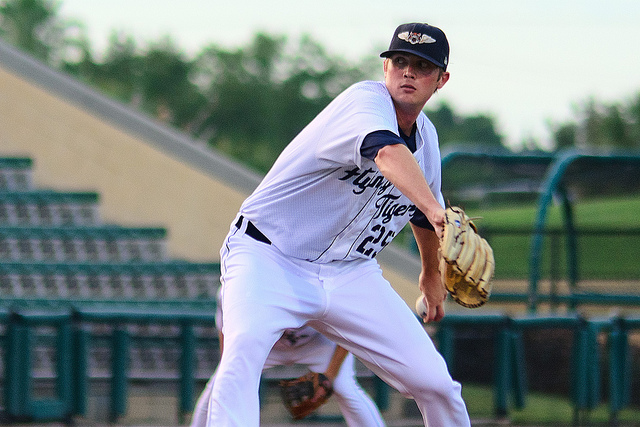
một cầu thủ ném bóng đang nghiêng người để ném bóng